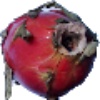
Label: red_pitahaya